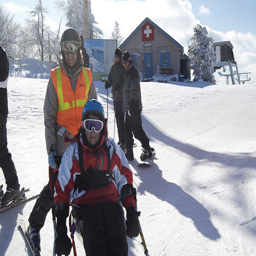
There are people who are getting ready to go skiing.
several people wearing ski gear walking around in the snow
A man on skies in an orange vest assisting another person in a ski chair.
Skiers pose for a picture at the bottom of a hill.
A man pushing a lady in a wheel chair enjoying the winter weather.